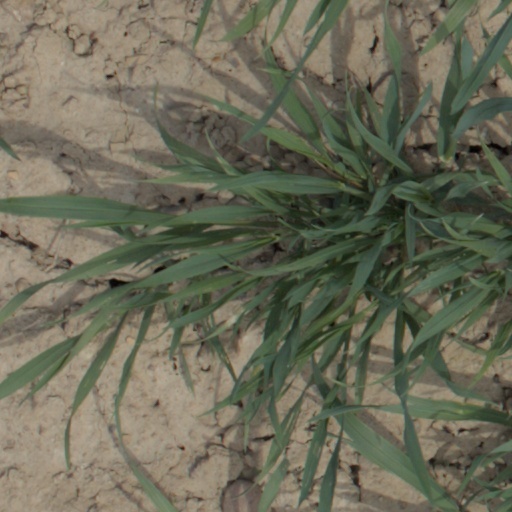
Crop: wheat